Częstochowa

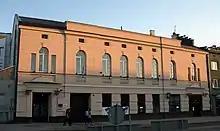
Zapałkiewicz House

In the Polish Defensive War of 1939, Częstochowa was defended by the 7th Infantry Division, part of northern wing of Kraków Army. After the Battle of Mokra and other battles, Polish forces withdrew, and the Wehrmacht entered the city on Sunday 3 September 1939. Częstochowa was renamed by the Germans as "Tschenstochau", and incorporated into the General Government. Monday 4 September 1939 became known as "Bloody Monday" or also "Częstochowa massacre". The Germans killed 227 people (205 ethnic Poles and 22 Jews) in various places in the city, including the town hall courtyard, town squares and at a local factory (some estimates of victims put the number at more than 1,000; 990 ethnic Poles and 110 Jews).